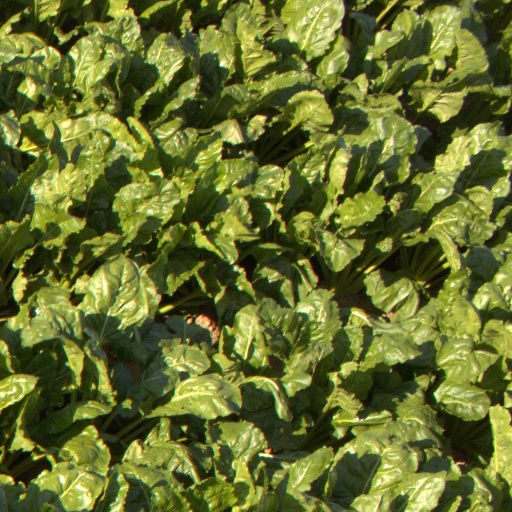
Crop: sugar beet